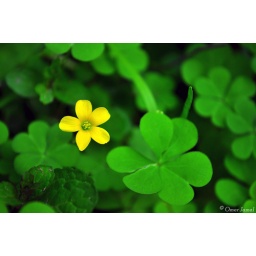
These beautiful yellow little flowers have blossomed along with Mint plants and other herbs in my home's backyard.